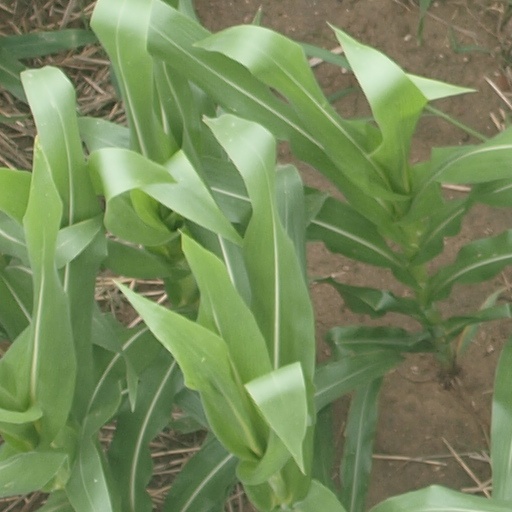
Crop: maize; corn